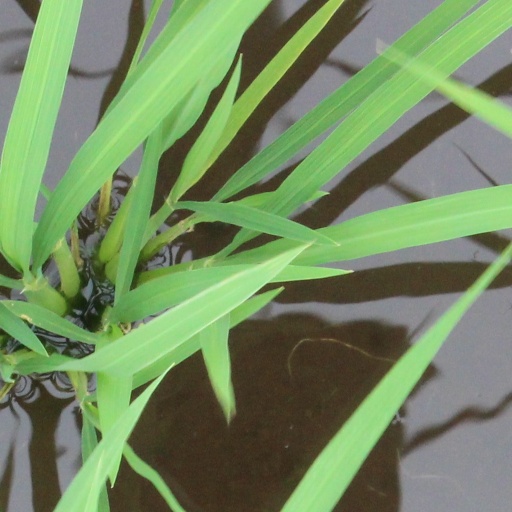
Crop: rice